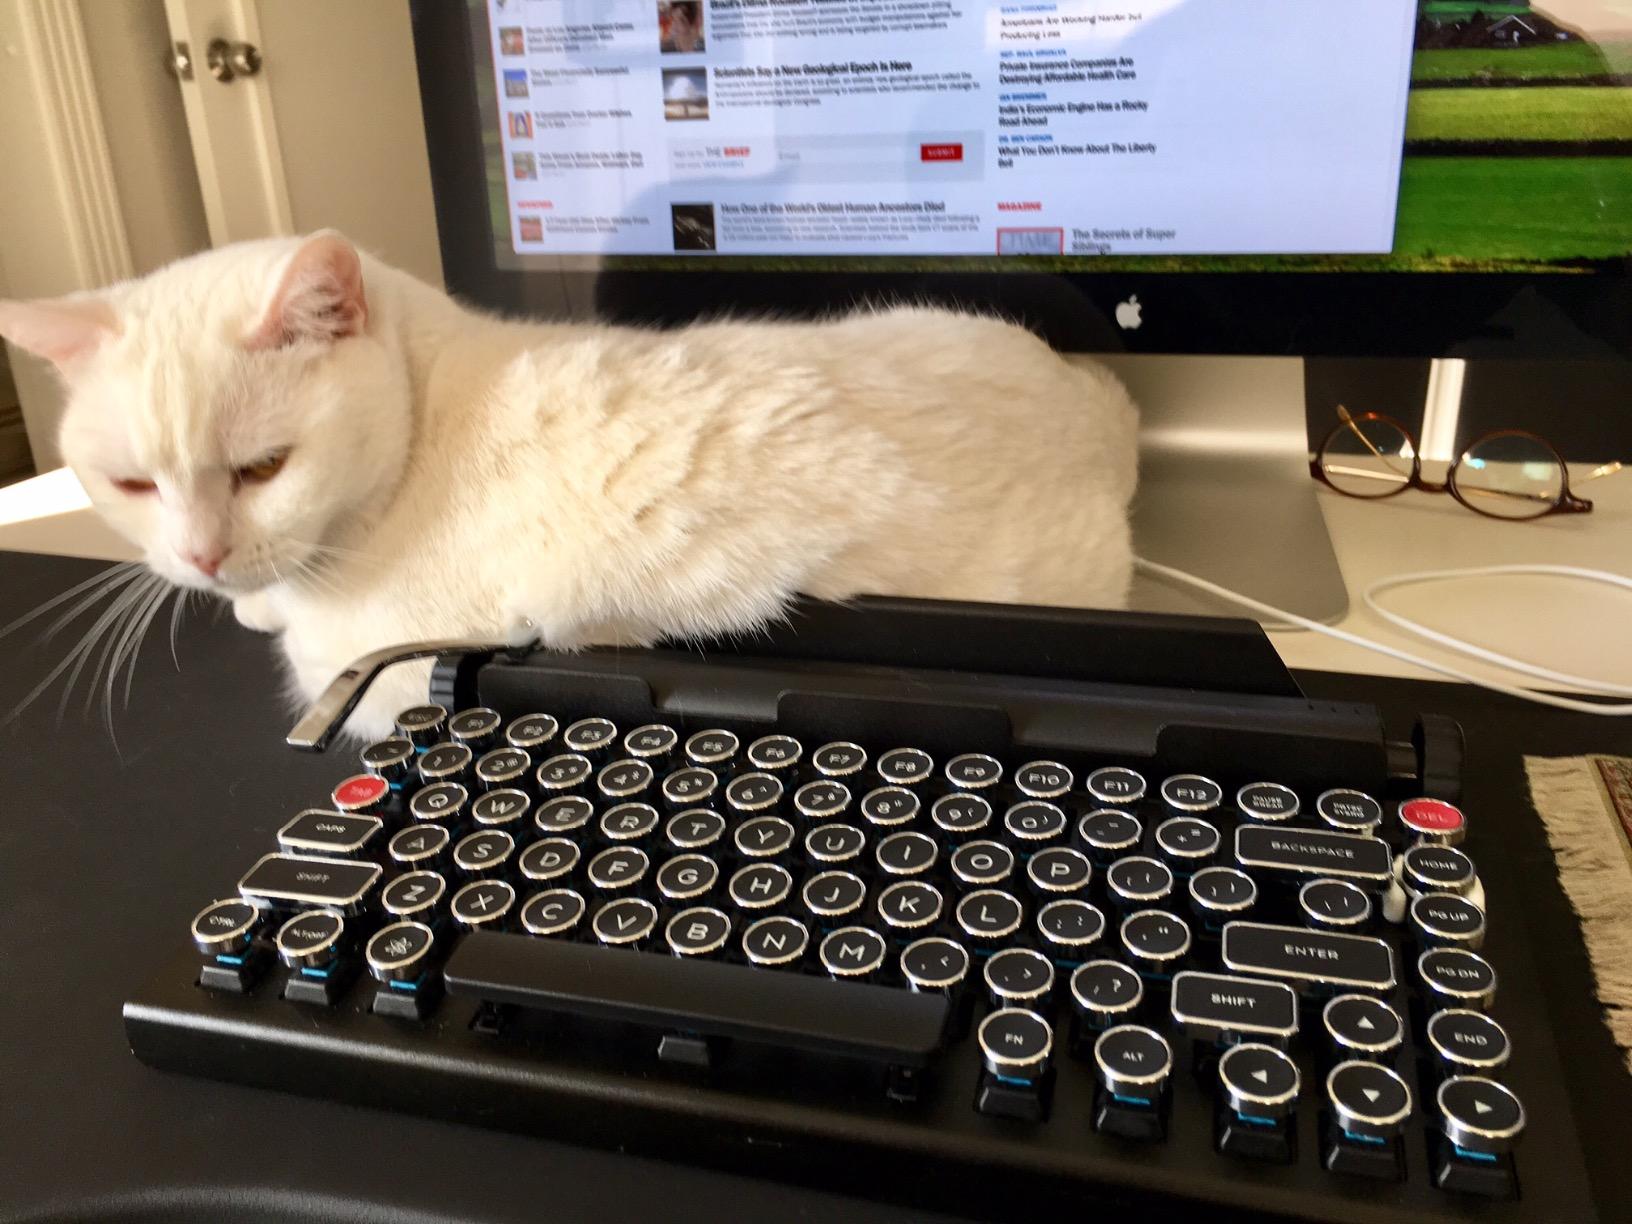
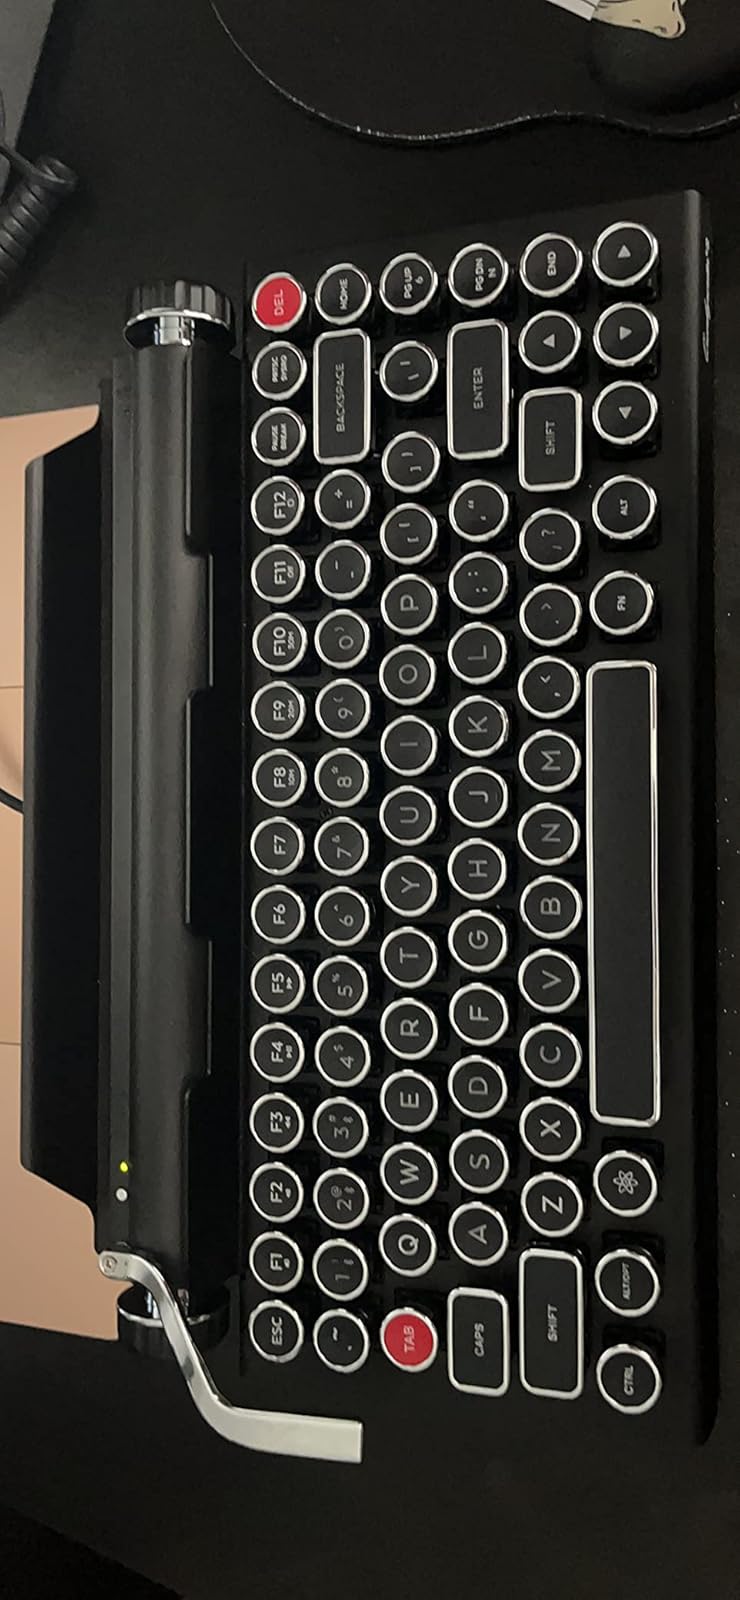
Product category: keyboard
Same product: yes